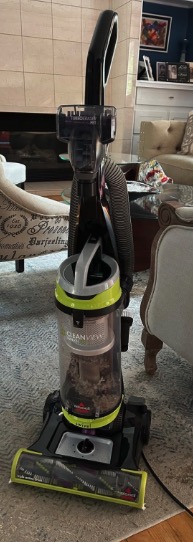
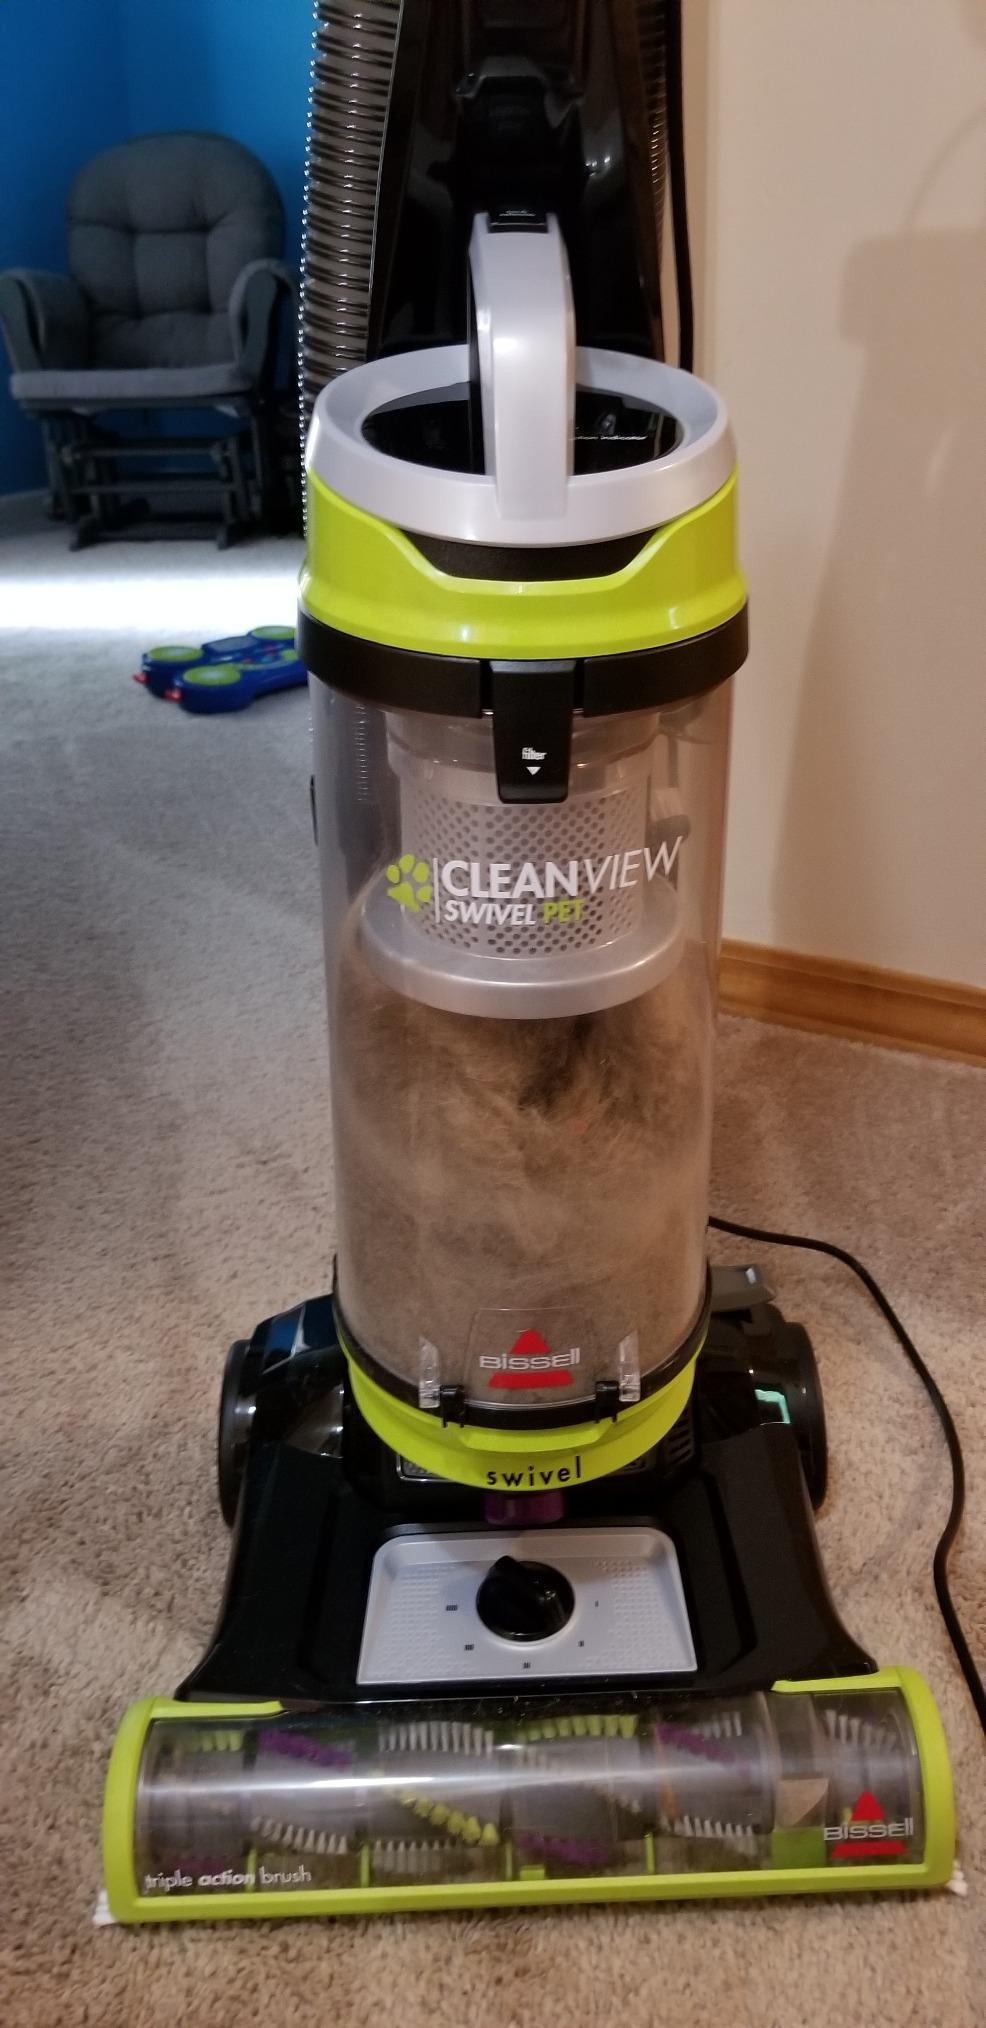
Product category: items_vacuum
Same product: yes